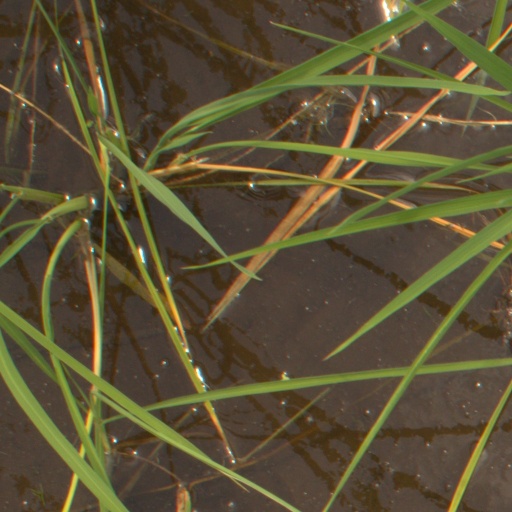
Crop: rice